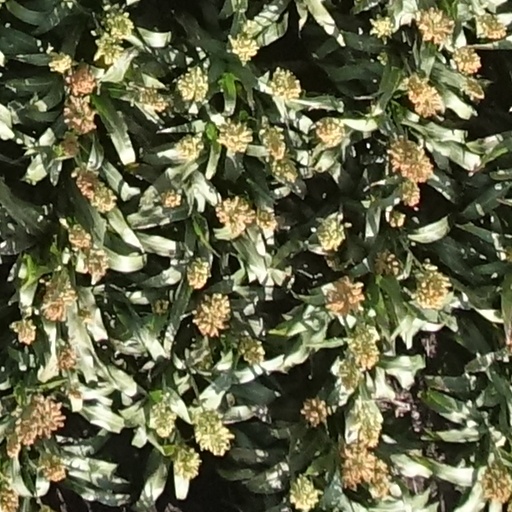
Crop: sorghum